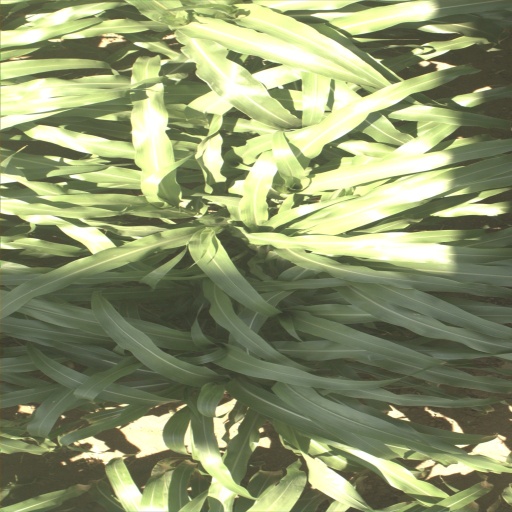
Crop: sorghum